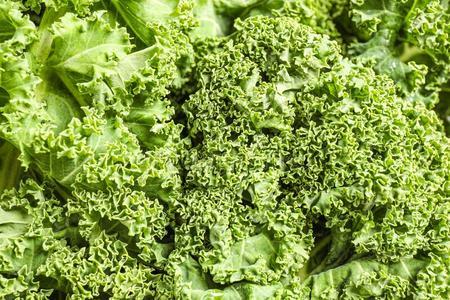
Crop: unknown
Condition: cabbage